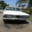
Label: automobile